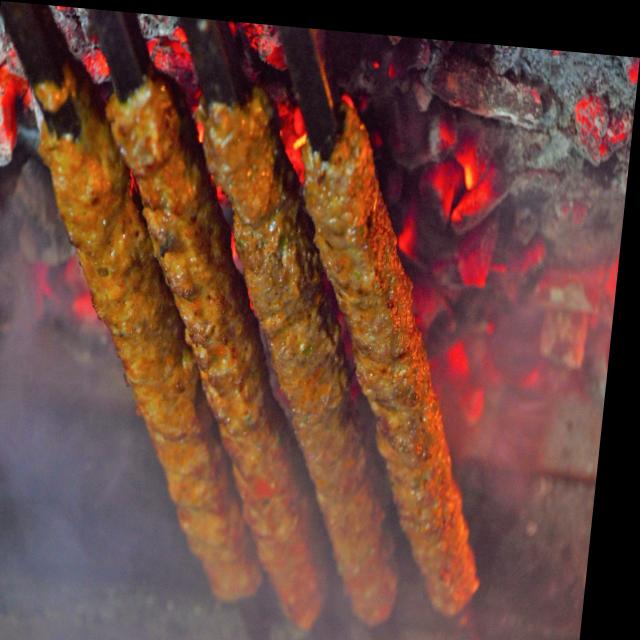
Dish: kebab